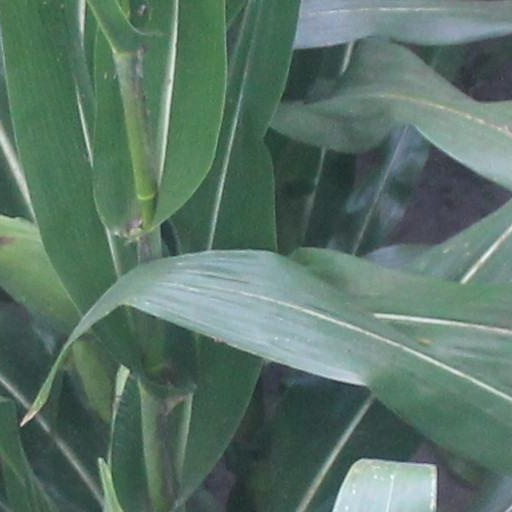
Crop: maize; corn